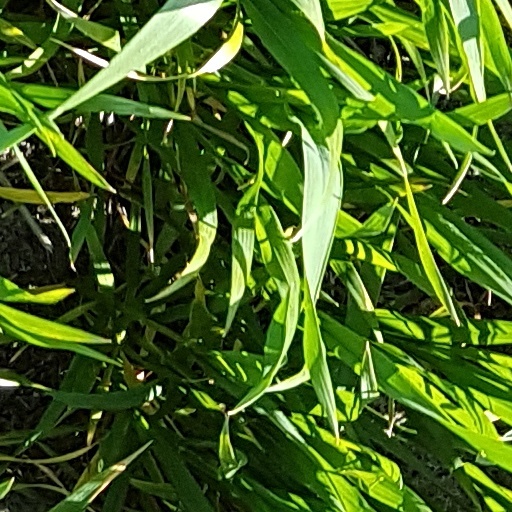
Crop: wheat